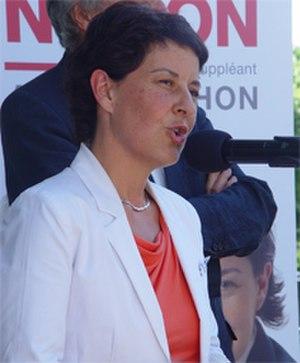
Nathalie Nieson en campagne à Romans-sur-Isère - 14 juin 2012
Bourg-de-Péage est une commune française située dans le département de la Drôme, en région Auvergne-Rhône-Alpes.